The Affair (Child novel)

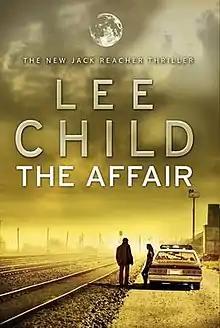
Book cover

The Affair is the sixteenth book in the Jack Reacher series written by Lee Child but is a prequel set chronologically before most of them. It was published on 27 September 2011 in the USA and 29 September 2011 in the United Kingdom. "The Affair" is a prequel set six months before Child's first novel, "Killing Floor" and setting out the explosive circumstances under which Reacher's career in the United States Army was terminated. This book is written in the first person.